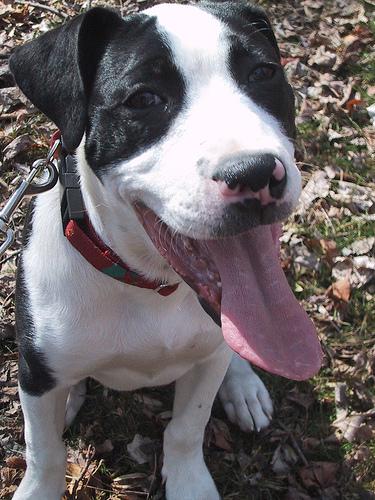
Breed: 216-n000078-American_Staffordshire_terrier